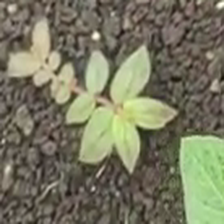
Weed species: Choti_dudhi_(Euphorbia_hirta)